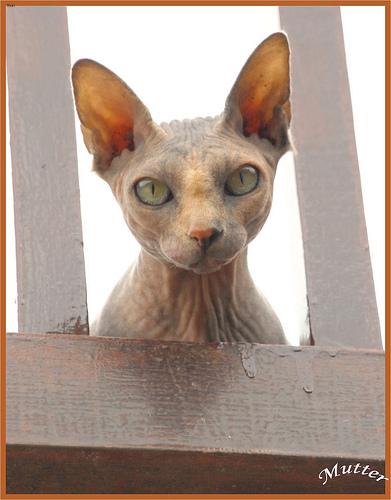
Breed: Sphynx